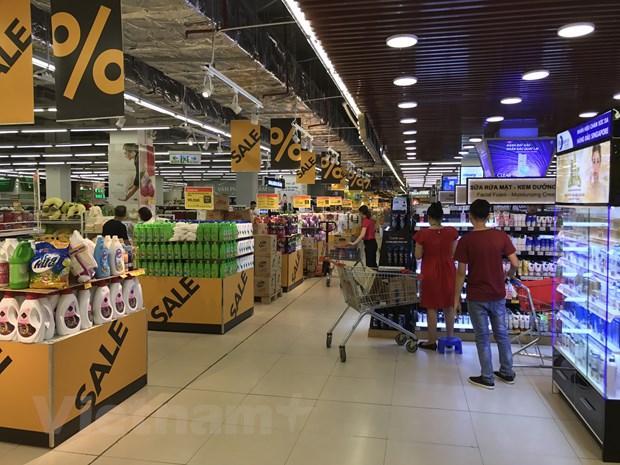
có một nhóm người đang đứng ở quầy hàng mỹ phẩm